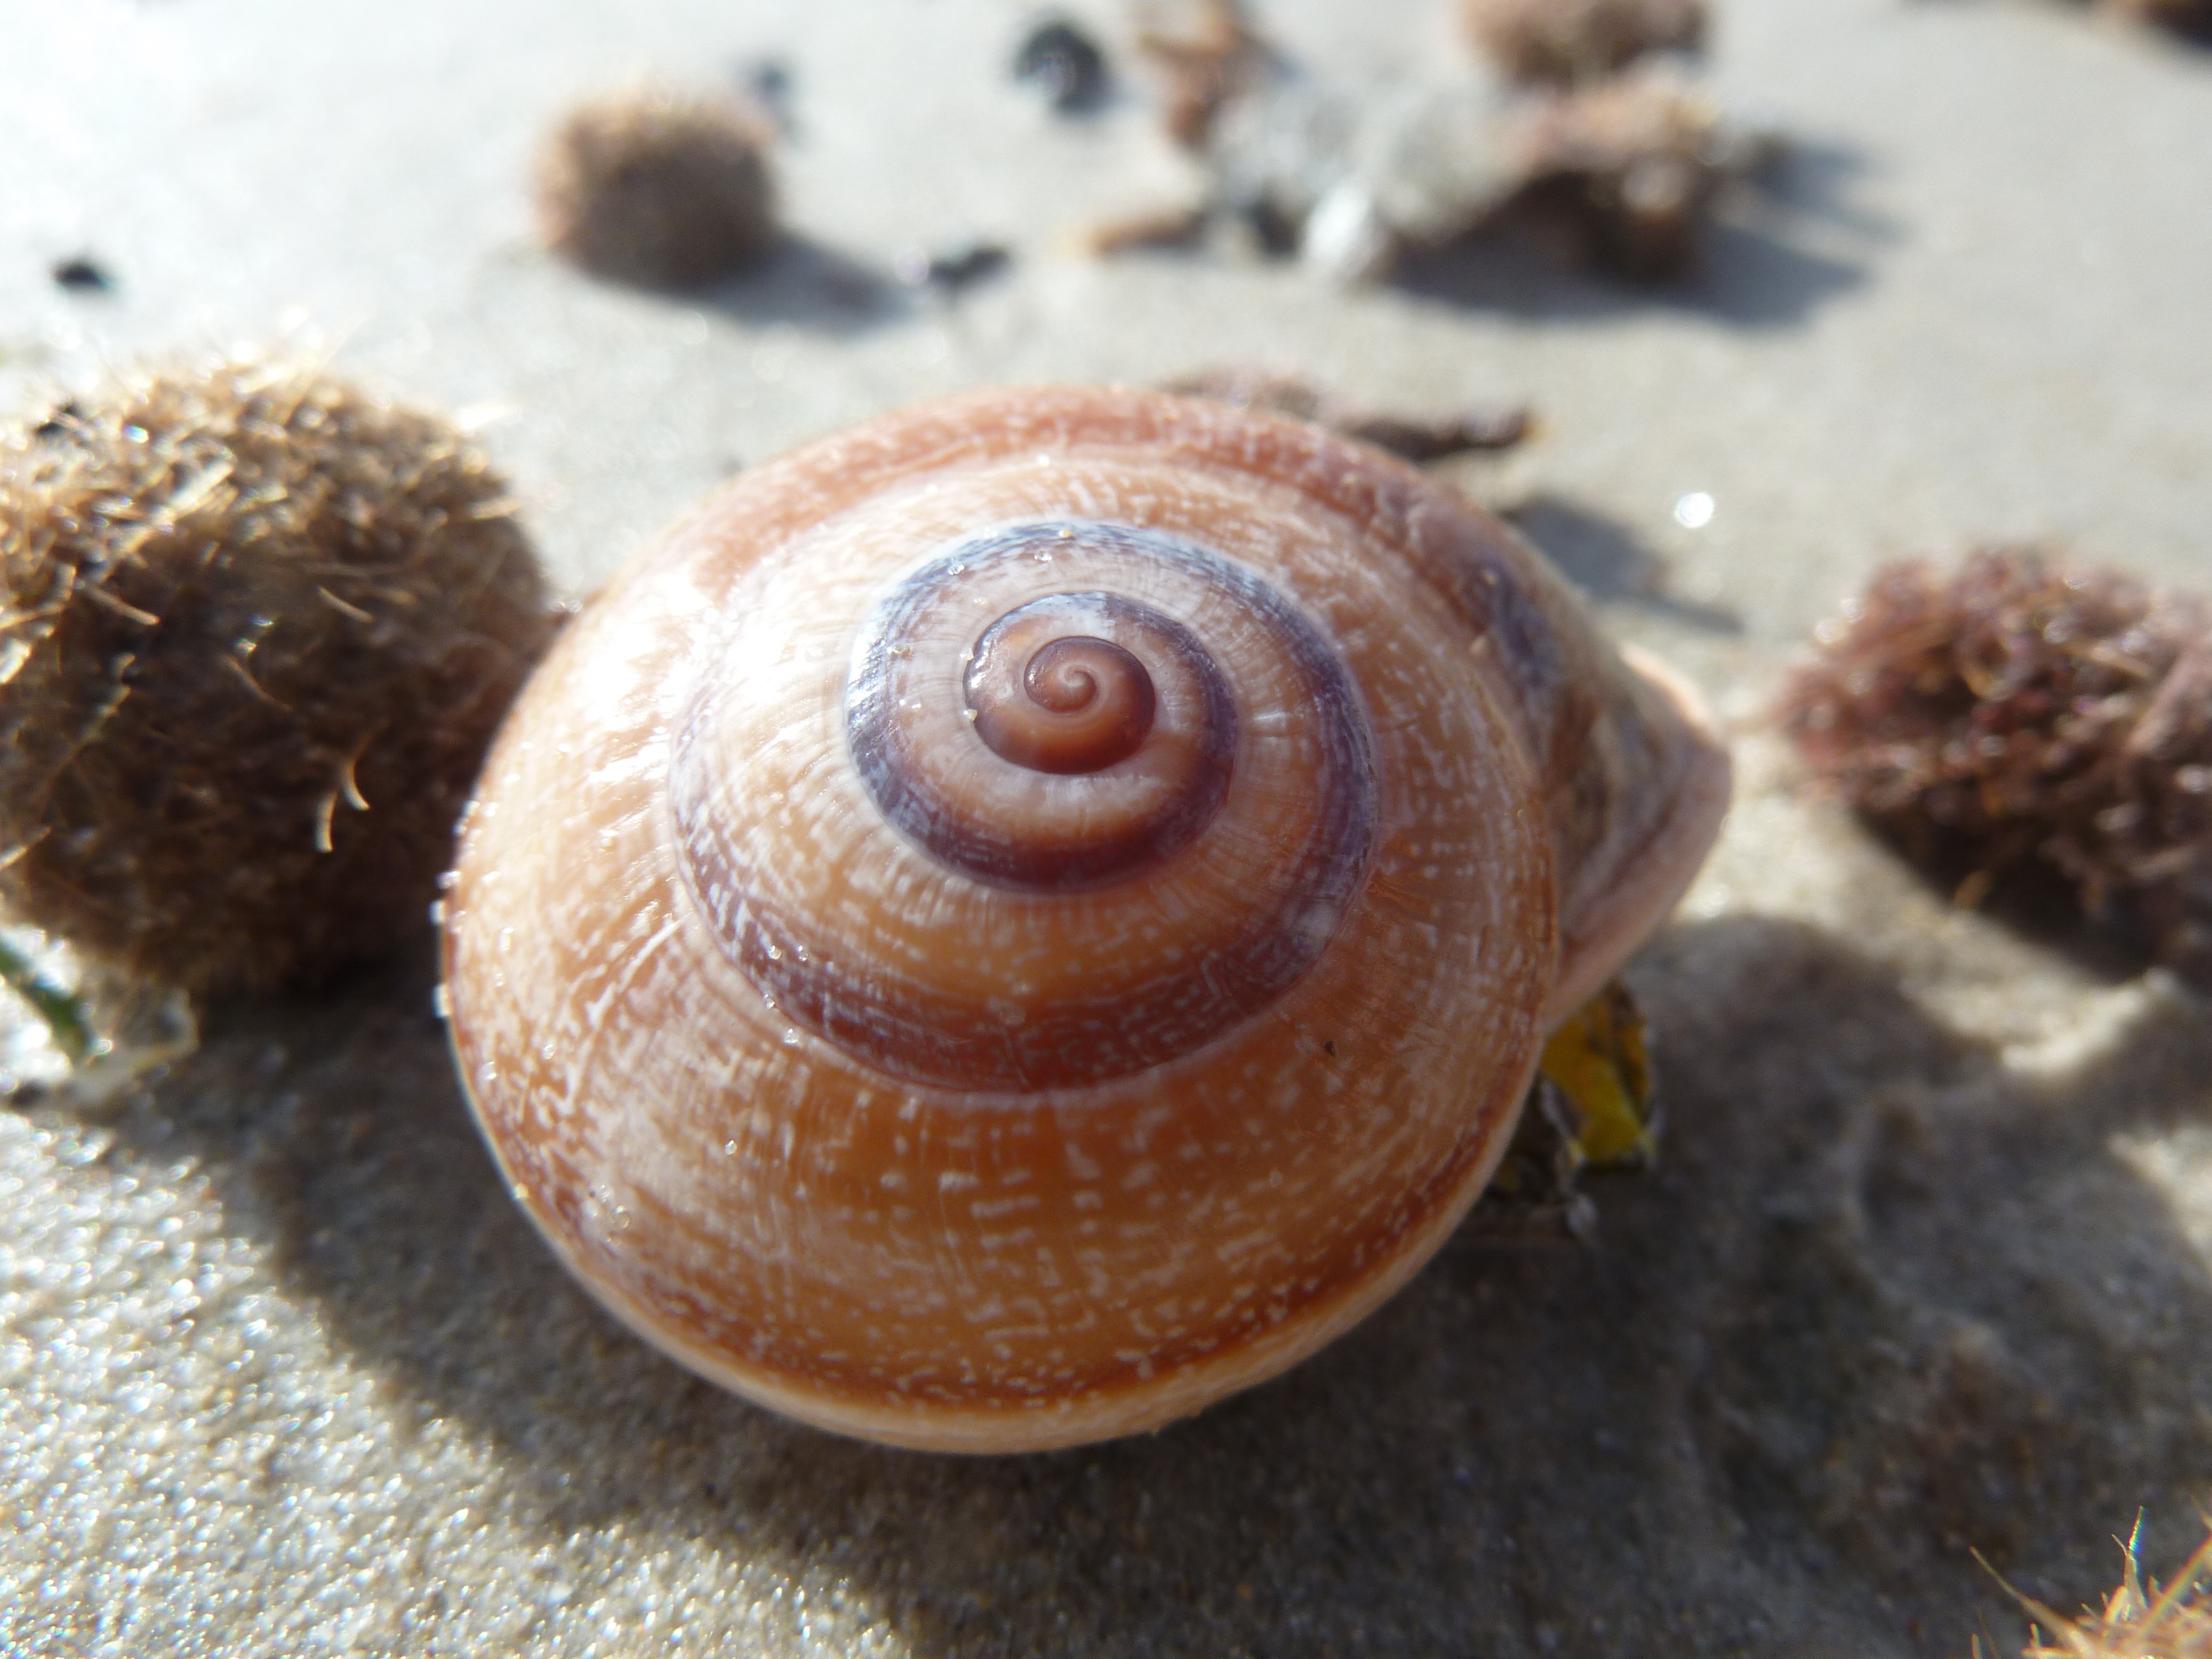
beach, sea, sand, holiday, shell, invertebrate, housing, snail, escargot, molluscs, schnecken, sea snail, snails and slugs